USS Bobolink (AM-20)

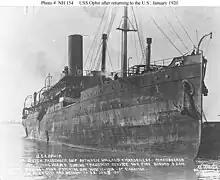
USS , which "Bobolink" towed from Bermuda to Cape Henry

In January 1920 she returned to Norfolk. En route she came to the aid of USS off Bermuda. "Bobolink" towed "Ophir" until a storm broke the tow rope about off Cape Henry.